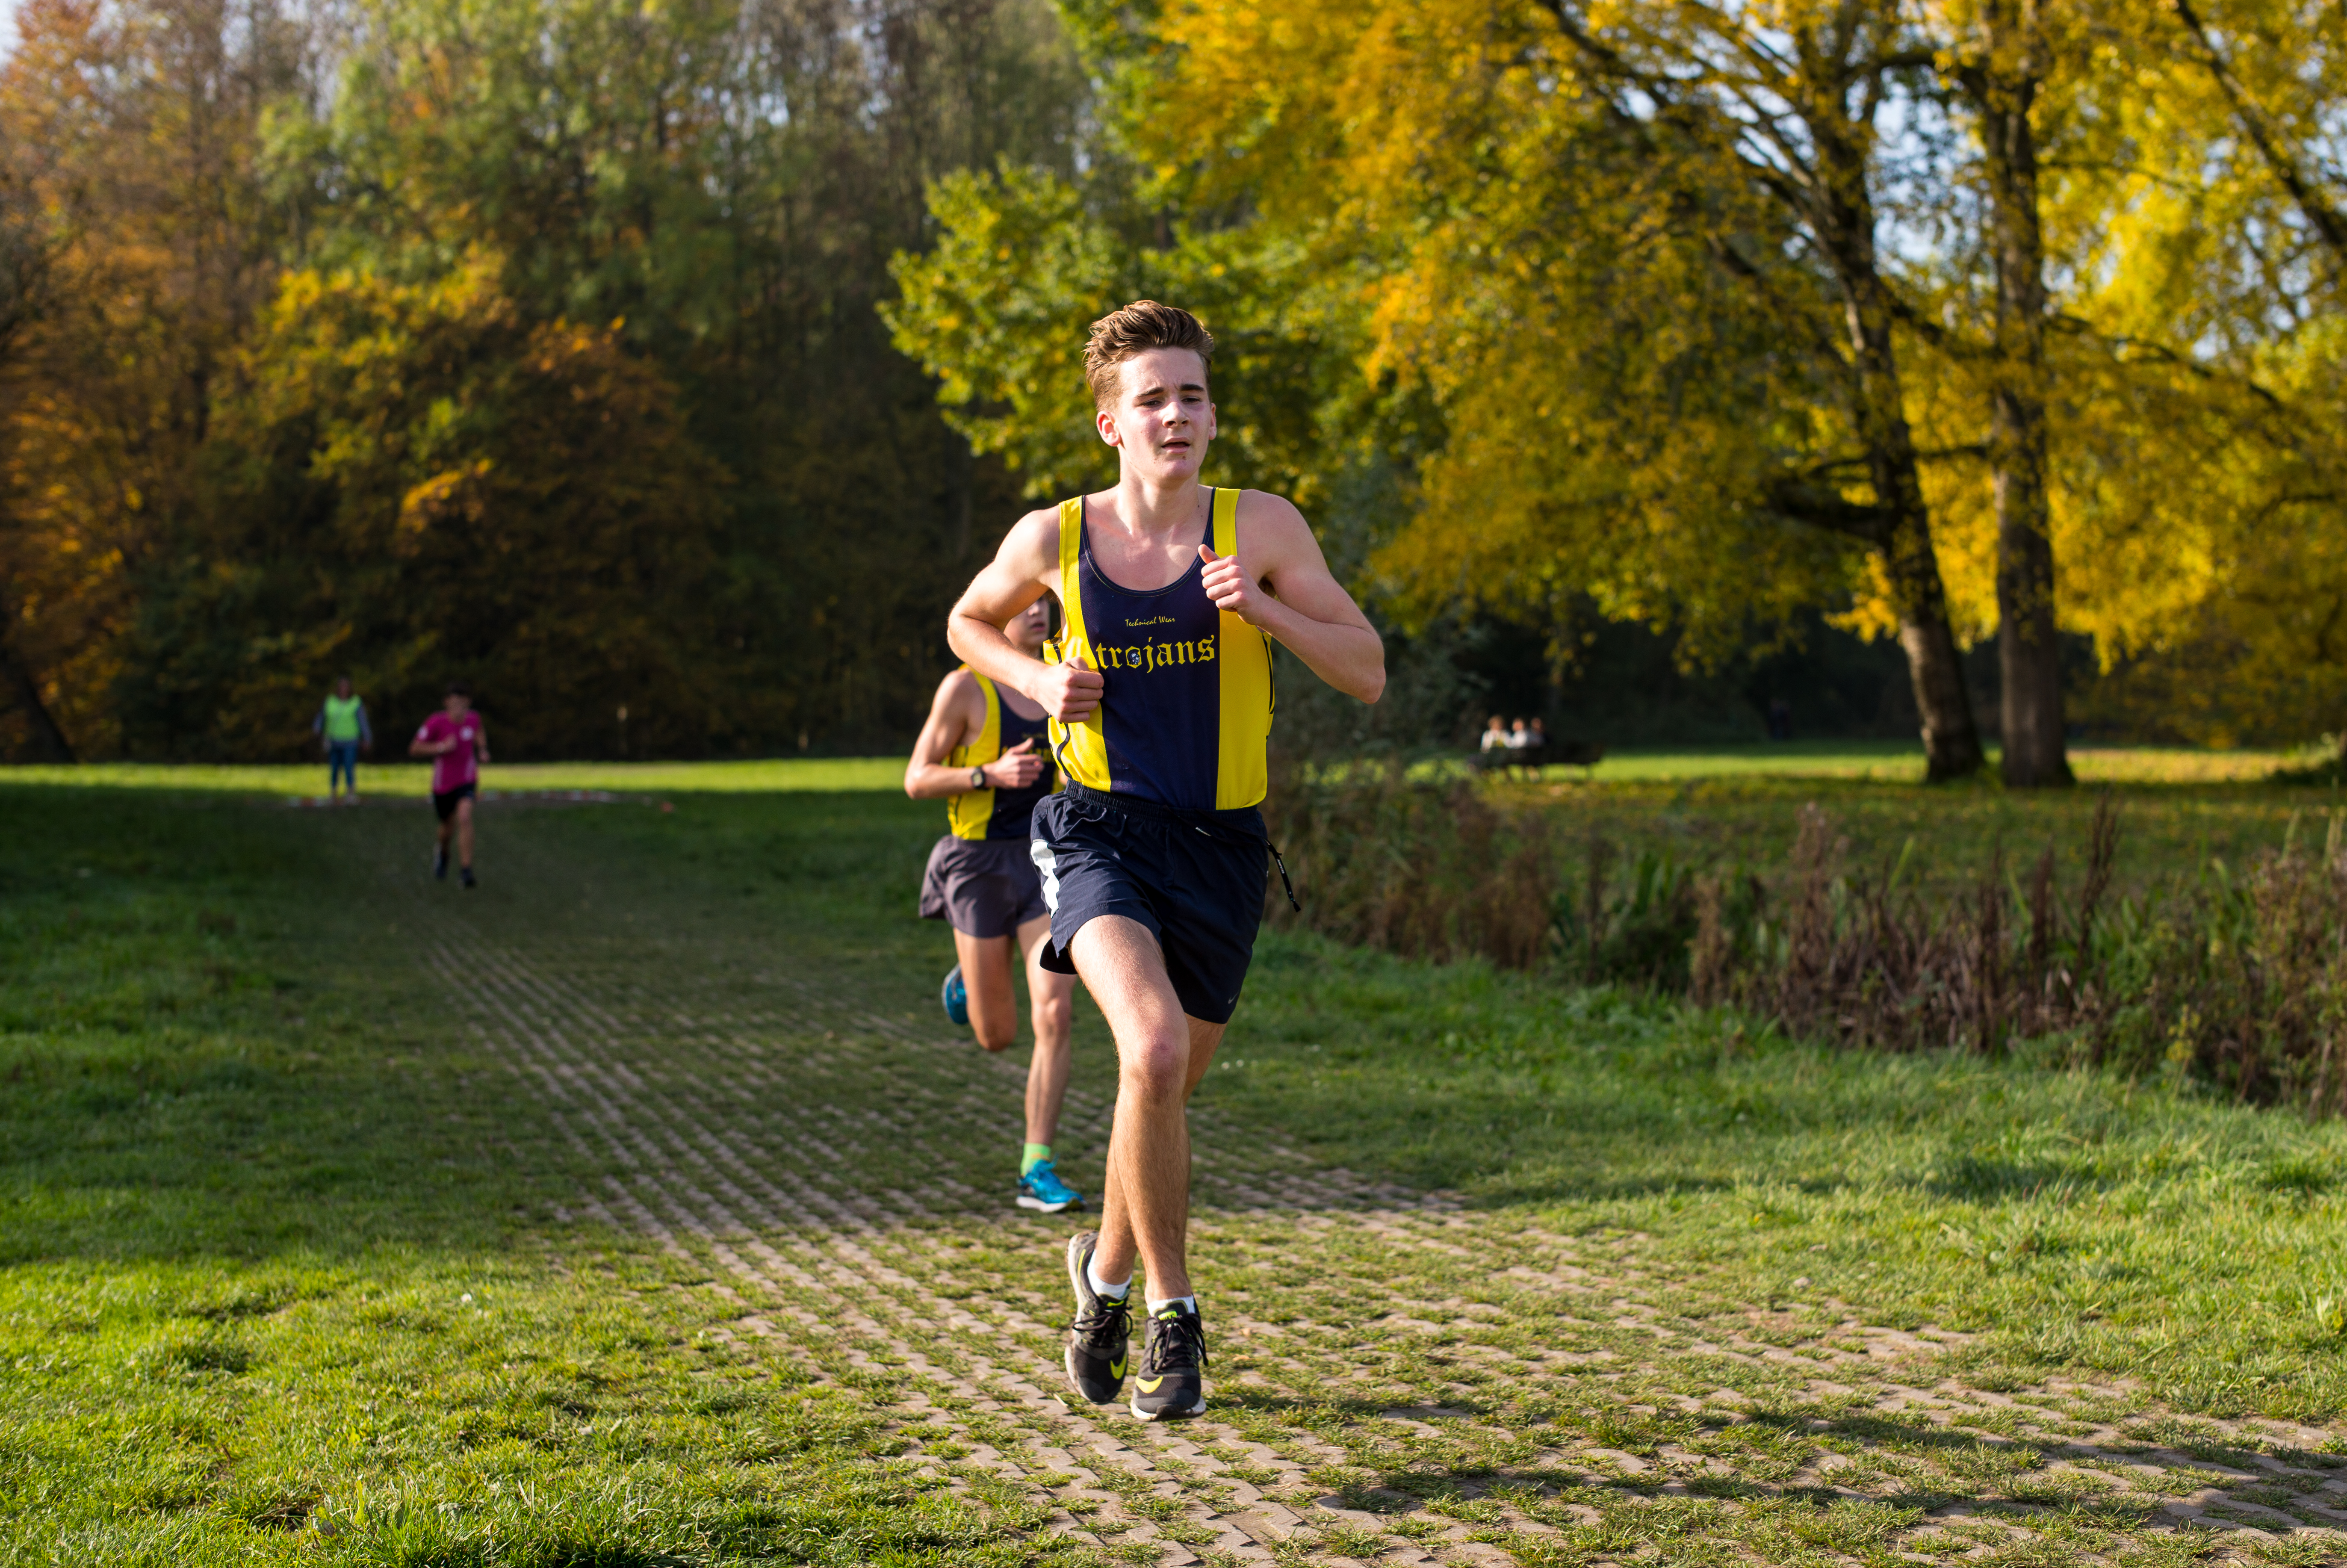
person, running, country, recreation, europe, high, park, jogging, cross, ash, race, competition, woods, holland, hague, amsterdam, netherlands, international, girls, m, team, sports, dutch, boys, 50, school, runners, endurance, junior, leica, 240, summilux, varsity, athletics, meet, bos, isa, amsterdamse, physical exercise, outdoor recreation, human action, individual sports, endurance sports, ultramarathon, duathlon, cross country running